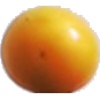
Label: cherry_wax_yellow